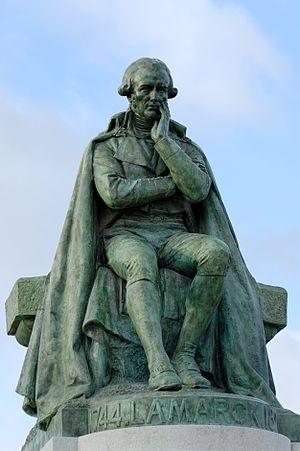
Statue du naturaliste français Jean-Baptiste de Lamarck (1744-1829) par Léon Fagel (Français, 1851-1913). Bronze, 1908. Face à l'entrée de la place Valhubert du Jardin des Plantes de Paris.
Le néo-lamarckisme est un mouvement qui apparaît vers la fin du XIXᵉ siècle et remet au goût du jour ce qui a été retenu de la théorie de Lamarck en se basant sur les nouvelles découvertes génétiques et les mécanismes cellulaires.
Jean-Baptiste Pierre Antoine de Monet, chevalier de La Marck, dit Jean-Baptiste de Lamarck, est un naturaliste français. D'abord botaniste, il se consacre ensuite à la zoologie des insectes et de vers. Au début du XIXᵉ siècle, il a réalisé la classification des invertébrés, qui regroupent environ 80 % des animaux. Il est un de ceux qui ont pour la première fois utilisé le terme de biologie pour désigner la science qui étudie les êtres vivants.
L'histoire de la botanique est l'exposition et la narration des idées, des recherches et des travaux liés à la description, à la classification, au fonctionnement, à la distribution et aux relations des organismes appartenant aux règnes des Champignons, des Chromistes et des Plantes au cours des différentes périodes historiques.
Le lamarckisme est aujourd'hui quasiment synonyme de la théorie transformiste de la transmission des caractères acquis, en référence à un aspect de la théorie de l'évolution du vivant due à Jean-Baptiste de Lamarck, bien que la réduction de cette théorie à ce seul aspect soit très largement discutable.
L'eugénisme en France, malgré son échec politique sous la Troisième République, connaît un développement théorique précoce et abouti. Cette idéologie eugéniste médicale préconise la formation d'une élite humaine sous la conduite de l'État français dès la fin du XVIIIᵉ siècle. La connaissance subséquente des théories de l'anthropologue et statisticien britannique Francis Galton, premier théoricien de l'eugénisme, mène à la création de la Société française d'eugénique en 1913.